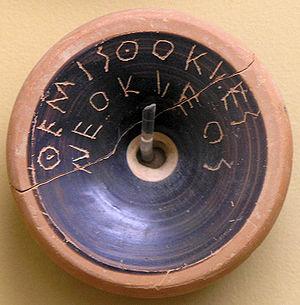
Ostrakon portant le nom de Thémistocle, 490-480 ou vers 460 a. C. Musée de l'Agora antique d'Athènes. Italiano: Ostrakon (coccio con scritto il nome del candidato all'esilio) del 482 a.C., risalente alla votazione che sancì l'ostracismo del generale Temistocle. Esposto nel Museo dell'antica agorà ad Atene.
L’ostracisme était un vote par lequel l’Ecclésia prononçait le bannissement de l'un de ses citoyens, dont le nom était inscrit sur un tesson de céramique désigné par le terme ostrakon, signifiant coquille d'huître. Durant la période de bannissement, l’Ecclésia conservait ces tessons, ostraca, où figuraient les noms des exilés. Athènes et quelques autres cités, au Vᵉ siècle av. J.-C., ont instauré une institution qui permettait de bannir pendant dix ans un citoyen, sans que celui-ci perdît ses biens. C'était une mesure d'éloignement politique, un simple vote de défiance à l'égard d'un citoyen influent soupçonné d'aspirer au pouvoir personnel : ce n'était pas une peine judiciaire, cette sanction n'étant pas une condamnation pénale : elle ne s'accompagnait pas de peine pécuniaire, et les droits civiques étaient conservés. Cette importante institution apparaît donc marquée d'un esprit d'humanité tant dans la procédure suivie que dans la peine prononcée.
Un ostracon, au pluriel ostraca, est, dans l’Antiquité, un tesson de poterie ou un éclat de calcaire utilisé comme support d'écriture. Le terme désigne au départ la coquille d'huître en grec ancien, mais son sens évolue assez rapidement par analogie formelle.